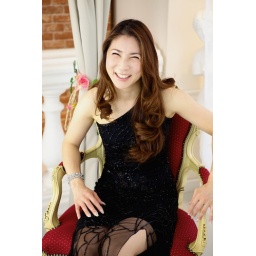
Japanese woman wearing black dress sitting in red and gold chair laughing and touching lap.